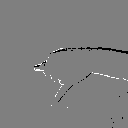
ASL letter: j